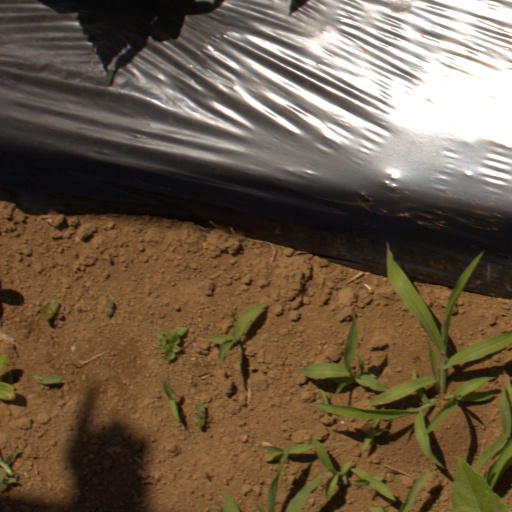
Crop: Jerusalem artichoke